Joseph Albert Rosario

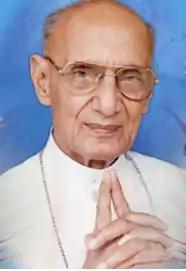

Joseph Albert Rosario, M.S.F.S (30 May 1915 – 31 July 2011) was an Indian prelate of the Roman Catholic Church. He was one of oldest Roman Catholic Bishops and the oldest Bishop from India.